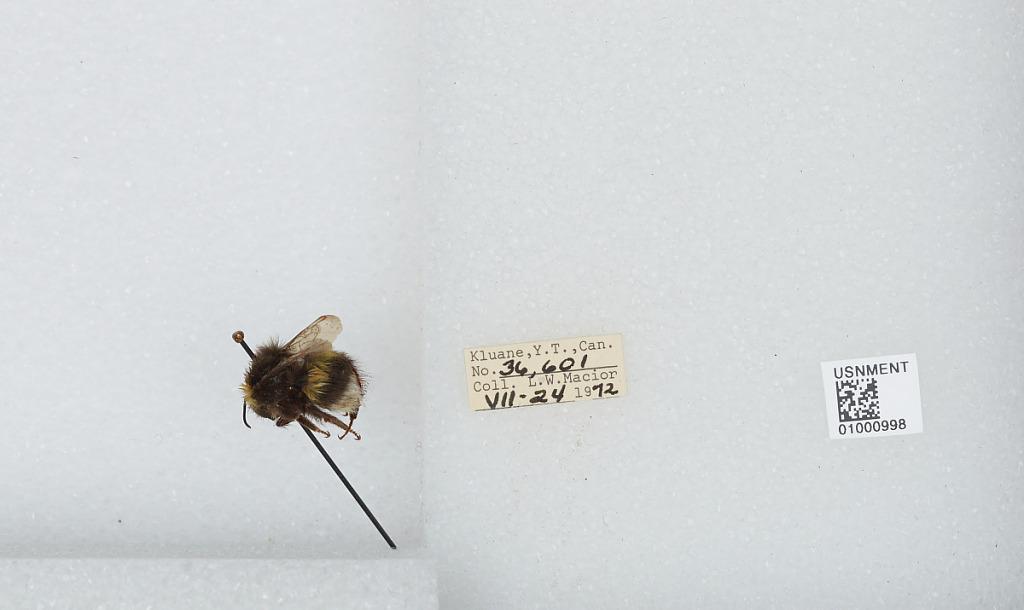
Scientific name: Bombus (Bombus) lucorum (Linnaeus)
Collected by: L. Macior
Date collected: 1972-7-24
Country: Canada
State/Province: Yukon Territory
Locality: Kluane
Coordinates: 60.75, -139.5